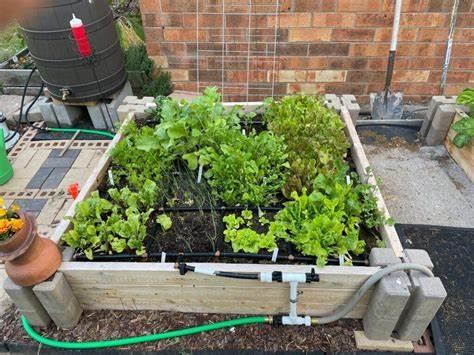
Bustani ndogo iliyoinuliwa, iliyojengwa kwa mbao na kupandwa mimea mbalimbali ya kijani kibichi. Mfumo wa umwagiliaji wa matone unaonekana wazi na bomba jeusi likipita katikati ya mimea, likitoa maji kwa ufanisi. Kwa nyuma kuna ukuta wa matofali na pipa kubwa na maji linalokusanya maji ya mvua. Bustani hii ndogo inaonyesha kilimo cha kisasa na matumizi bora.